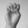
ASL letter: E